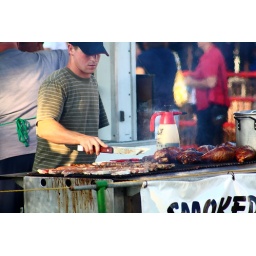
A man grilling out in front of the horse barn at the Lorain County Fair.